Ayelet Zurer

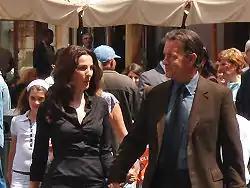
Zurer and Tom Hanks outside the Pantheon in Rome in the 2008 film "Angels & Demons"

Zurer landed an early role as a series regular on the Israeli teen drama, "Inyan Shel Zman" (1992–1993). In 1993, she also played Debbie in the Israeli comedy film "Nikmato shel Itzik Finkelstein" ("Revenge of Itzik Finkelstein"). During, this time she also participated in the cable television show "Yetziat Hirum".